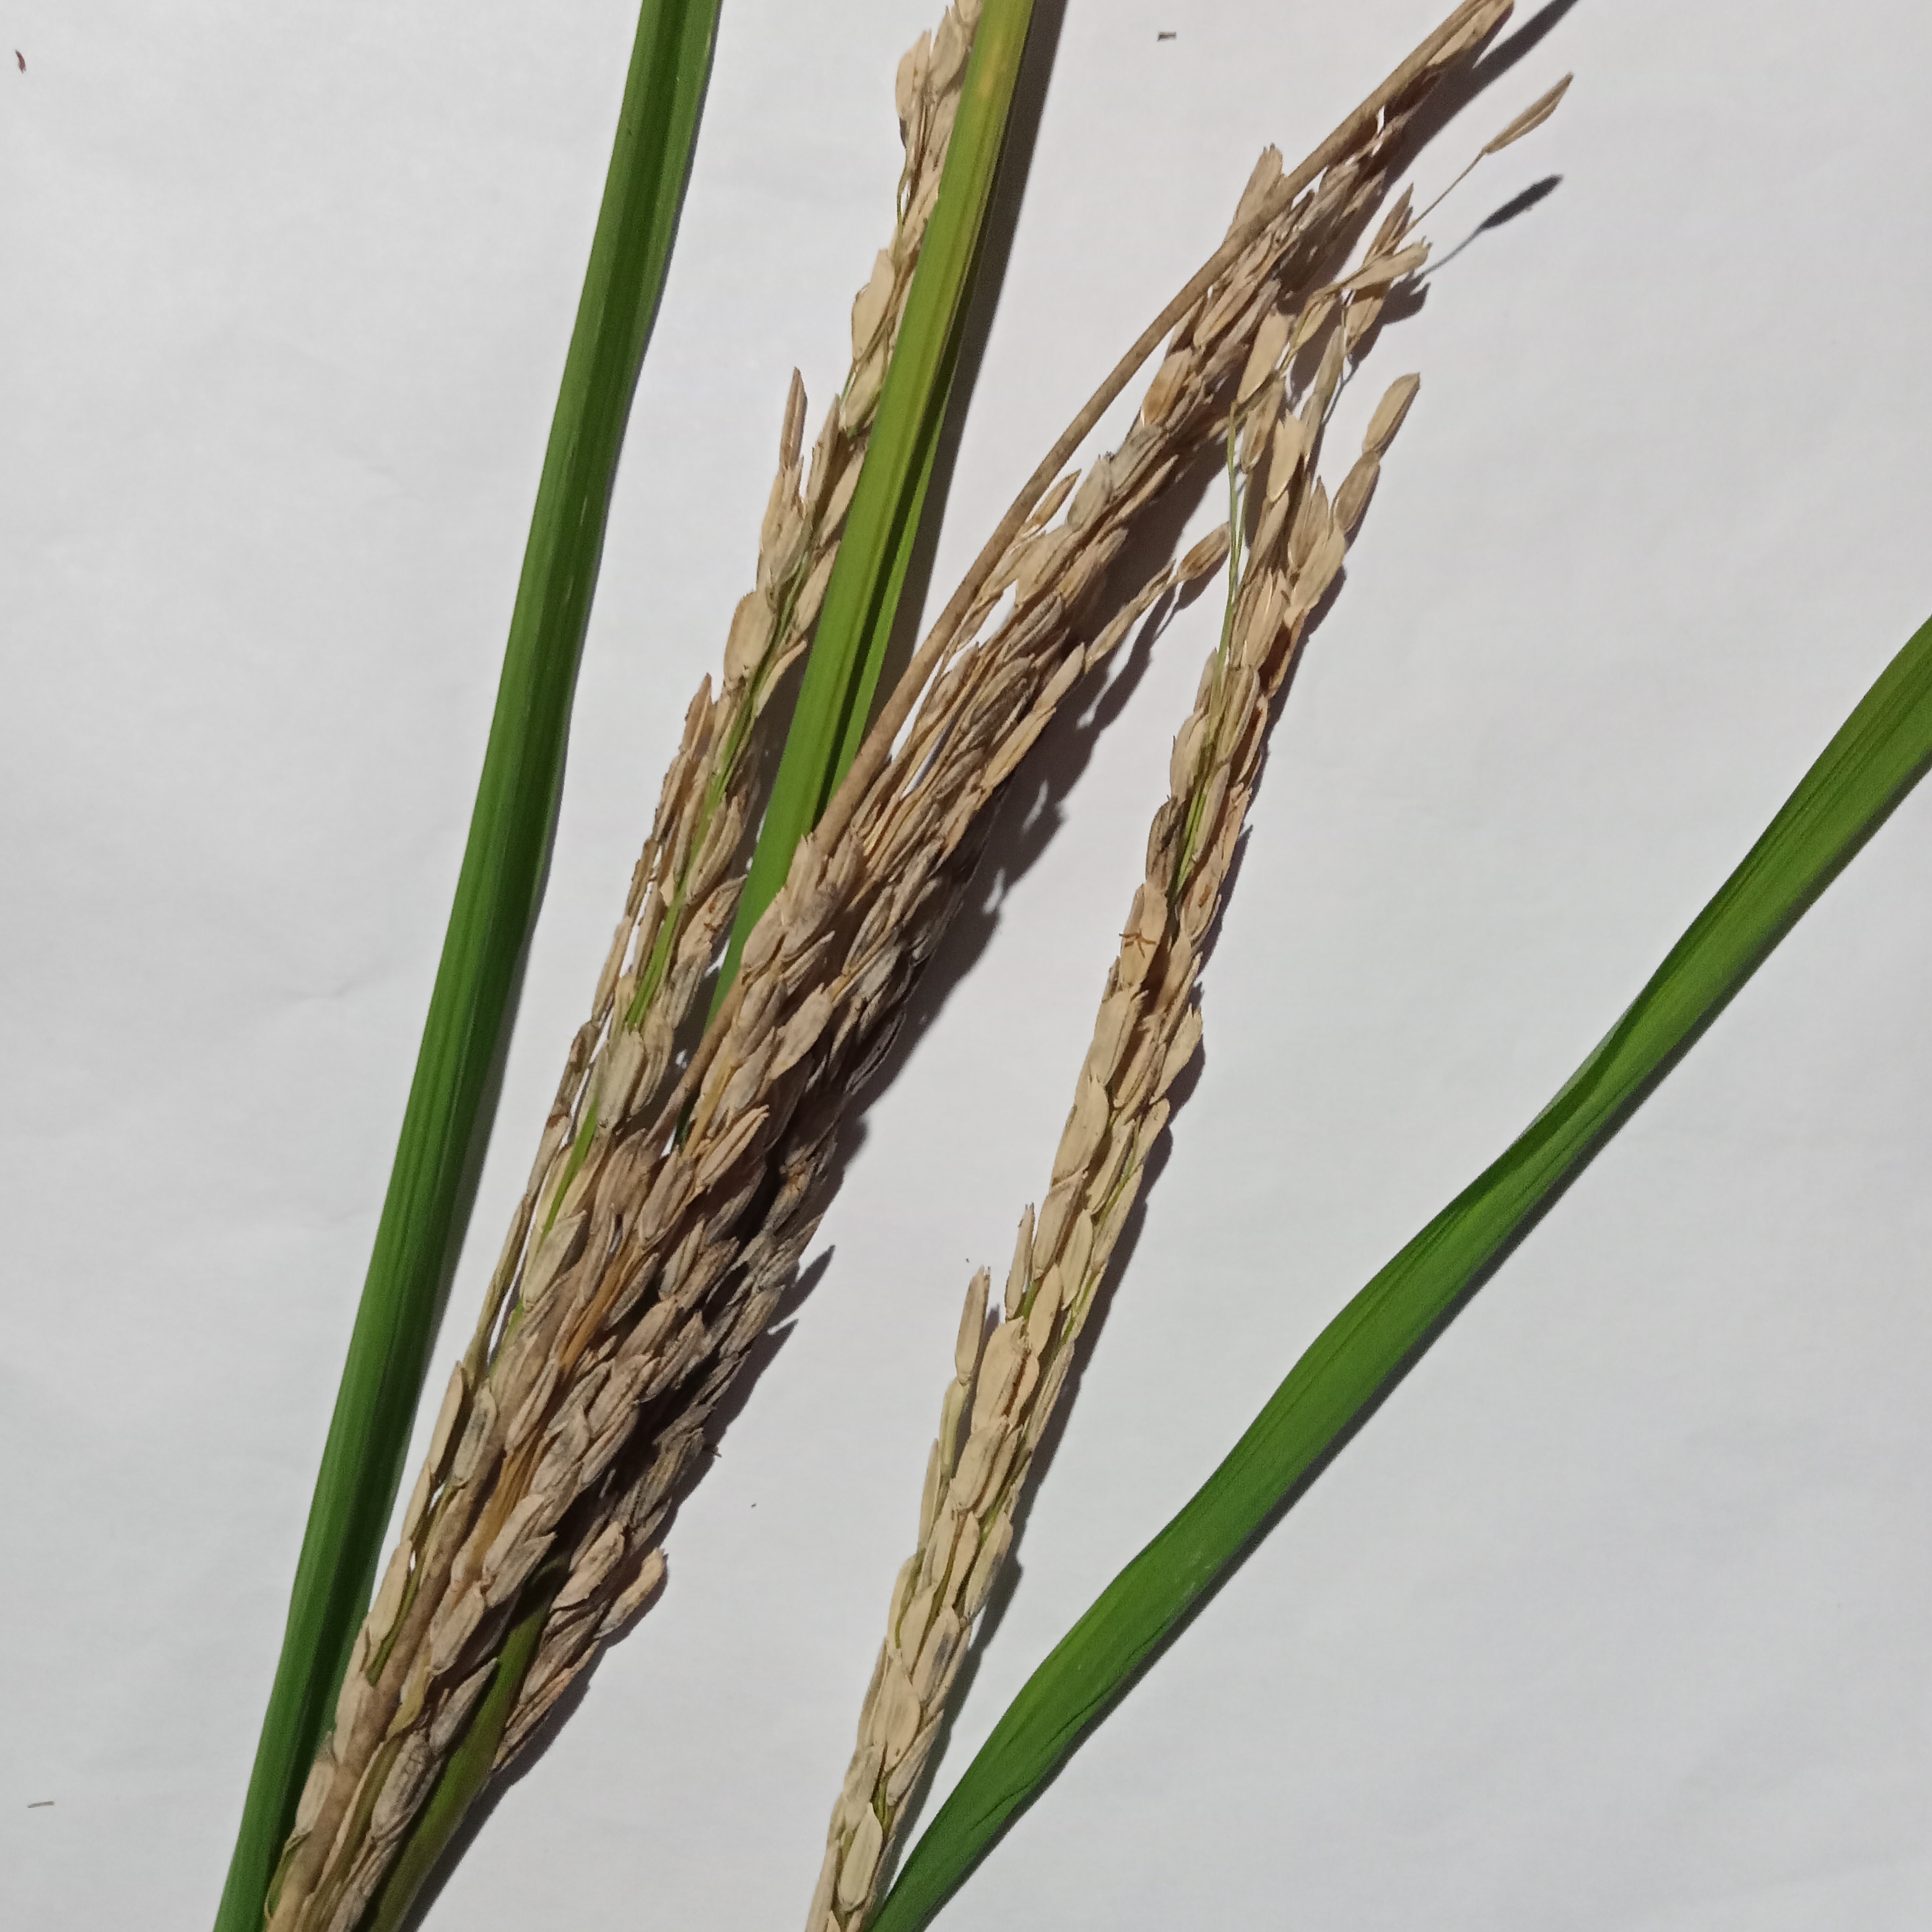
Nhãn: Bệnh Đạo ôn lá và cổ bông (Rice leaf and neck blast)